Mary Lindsey

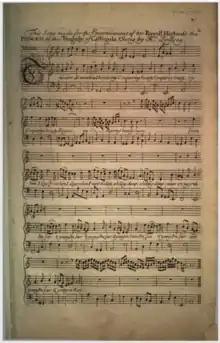
"Tho Over All Mankind" Richard Leveridge's song for Mrs Lindsey to sing to Princess Anne

The following year she sang for Princess Anne performing a special song composed by the bass singer Richard Leveridge when the Princess came to see John Crowne's new play "Caligula" when it was performed in 1698. In the same year she took a rare acting part in Thomas d'Urfey's satire "The Campaigners". She took the part of a nurse, although her major contribution was to sing a comedic lullaby, "My dear cockadoodle" by Daniel Purcell. She was a mezzo-soprano and she was billed as "Mrs Lindsey" although this does not mean that she was married. In February 1699 she sang interludes at the first performance of Peter Anthony Motteux's semi-opera "The Island Princess, at" Drury Lane in February 1699. The opera's music was by Daniel Purcell, Richard Leveridge and Jeremiah Clarke.